Men (2022 film)

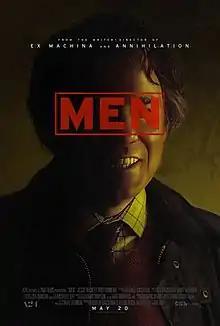
Theatrical release poster

Men is a 2022 British surrealist folk horror film written and directed by Alex Garland. It stars Jessie Buckley as a widow who travels on holiday to a countryside village but becomes disturbed and tormented by the strange men in the village, all portrayed by Rory Kinnear. The film was released in the United States on 20 May 2022 by A24 and in the United Kingdom on 1 June 2022 by Entertainment Film Distributors. It received generally positive reviews, though its narrative approach received some criticism.